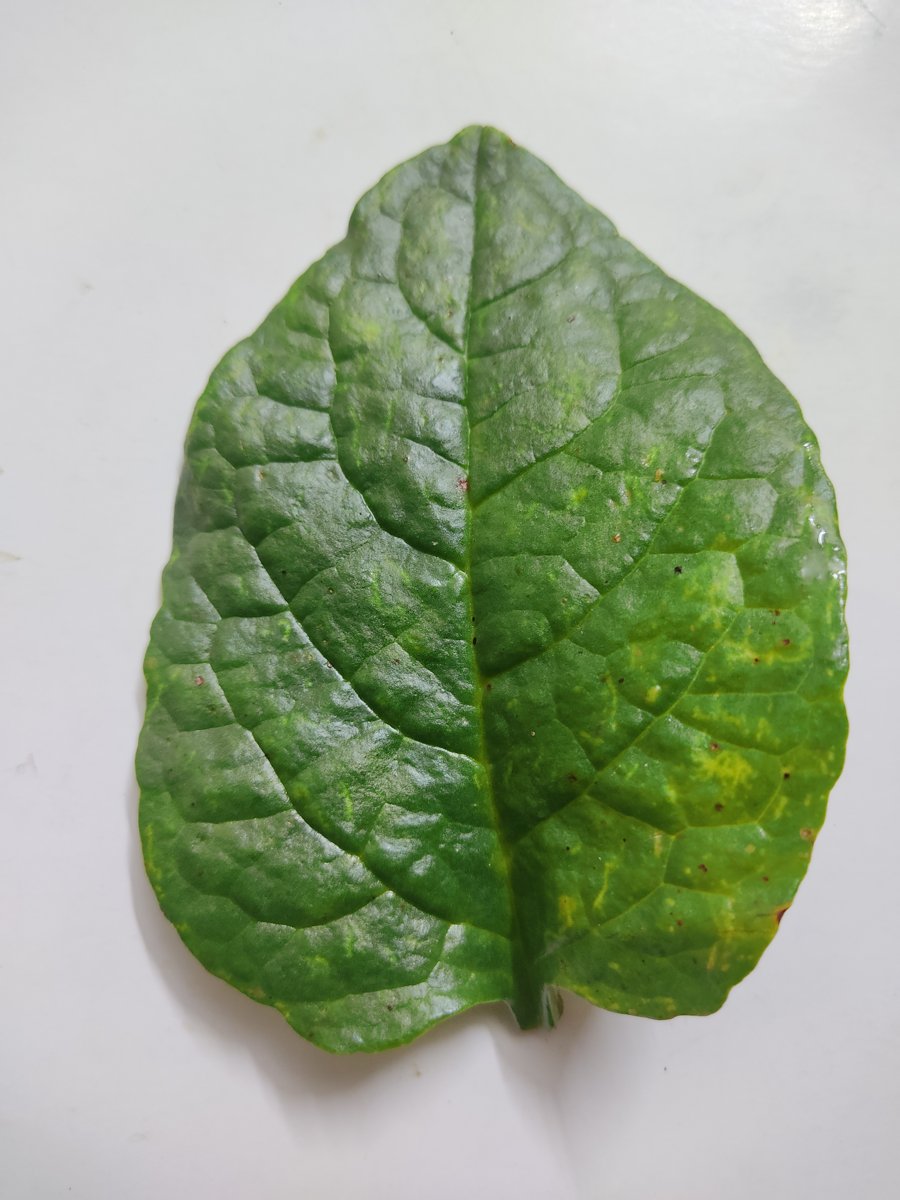
Label: Bacterial-Spot